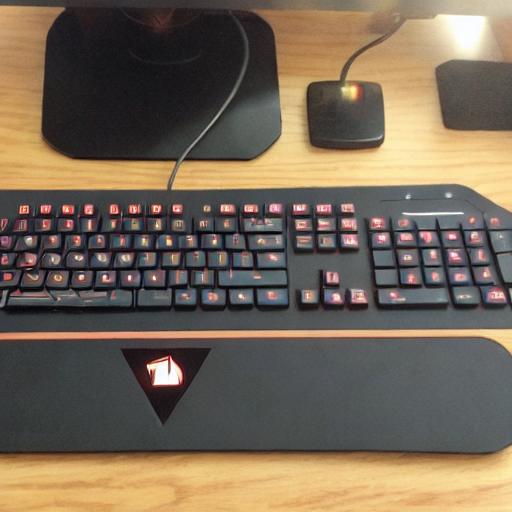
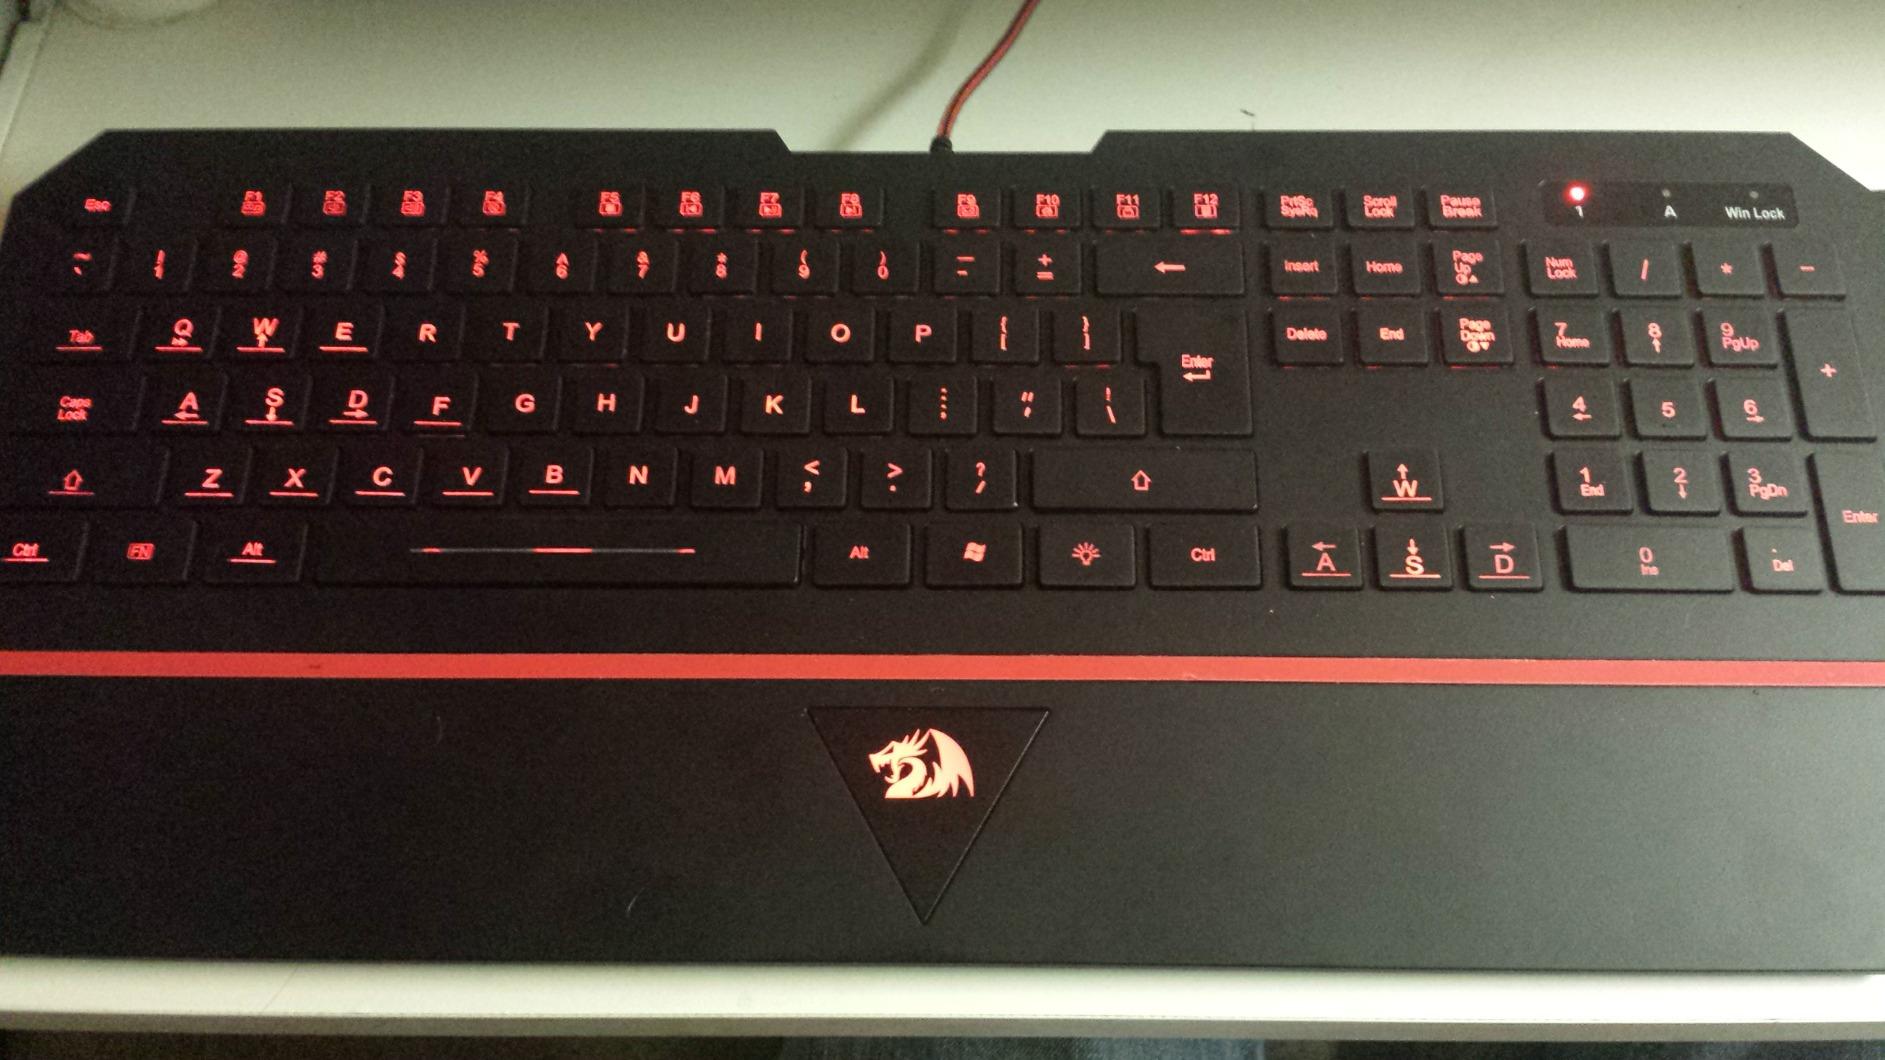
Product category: keyboard
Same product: no